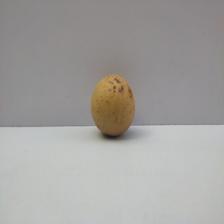
Size: Medium